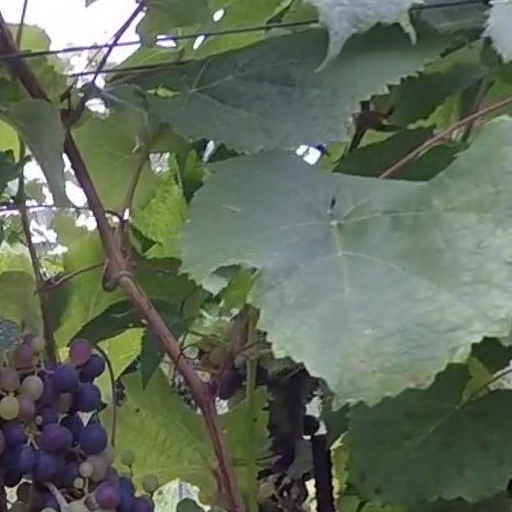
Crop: grape